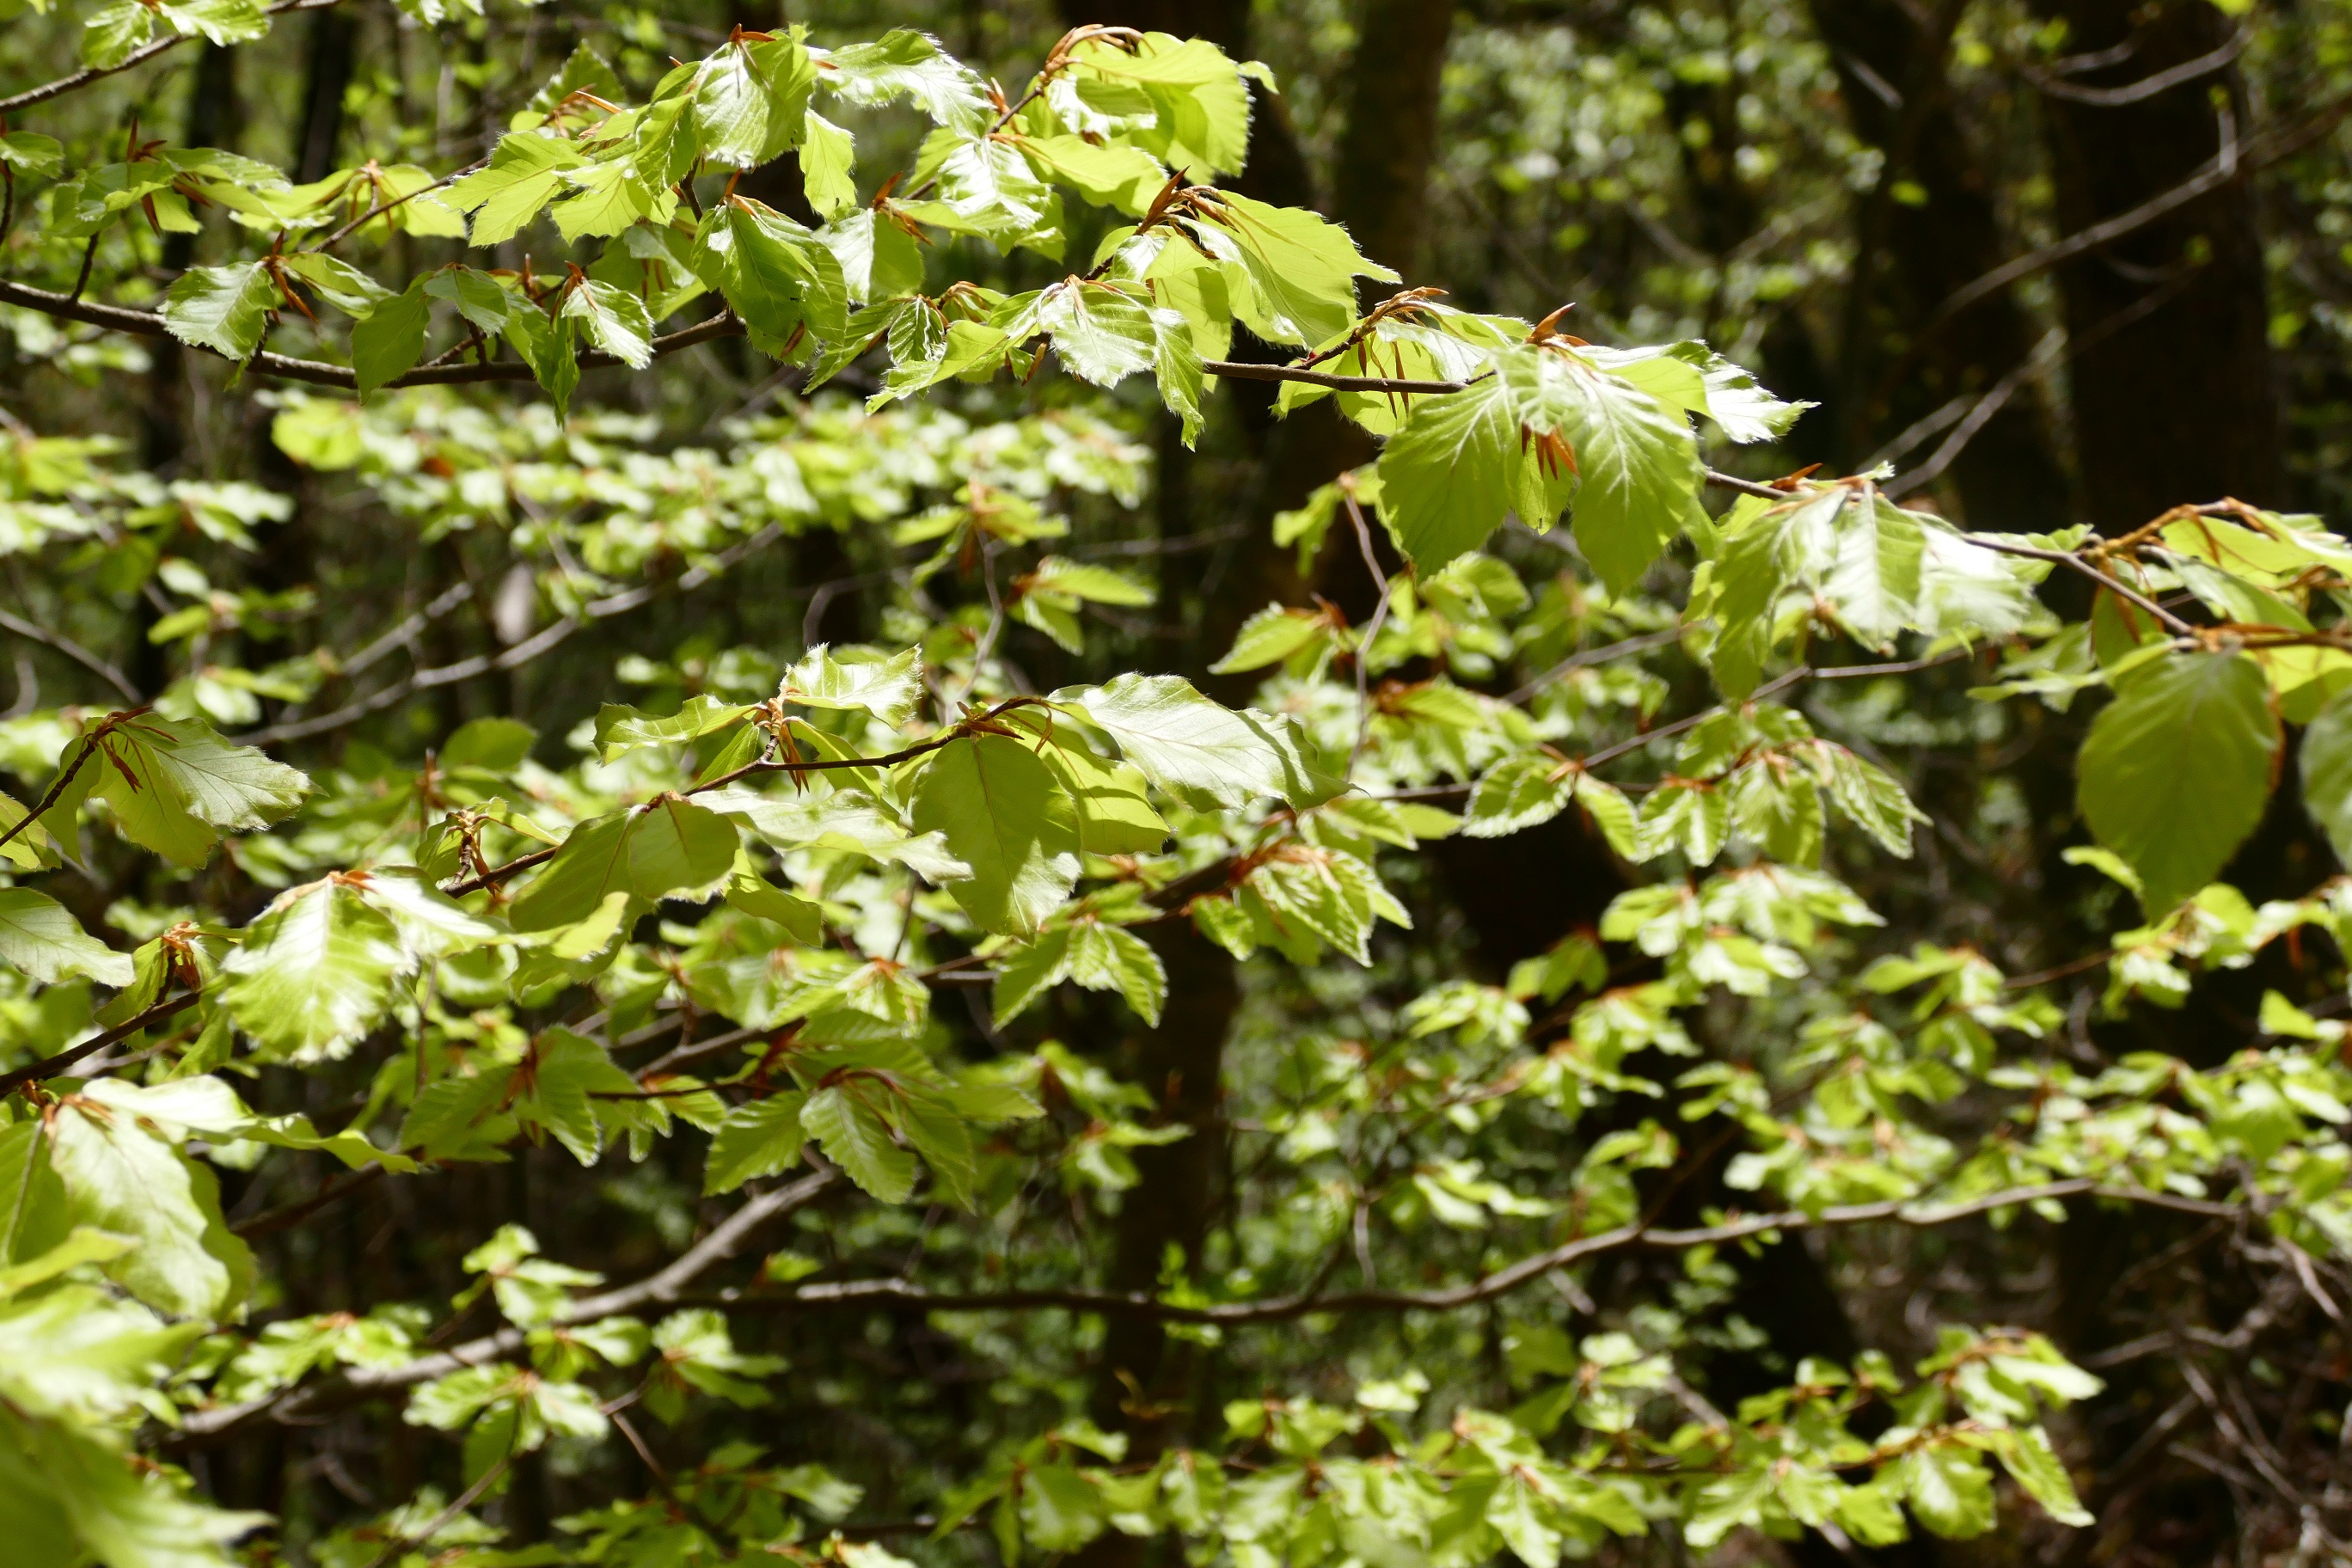
tree, nature, branch, blossom, plant, fruit, leaf, flower, food, spring, green, produce, evergreen, flora, leaves, shrub, deciduous, flowering plant, woody plant, land plant